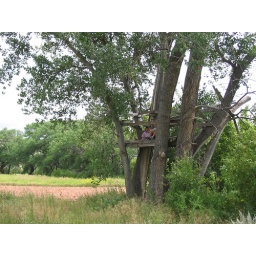
house by the river